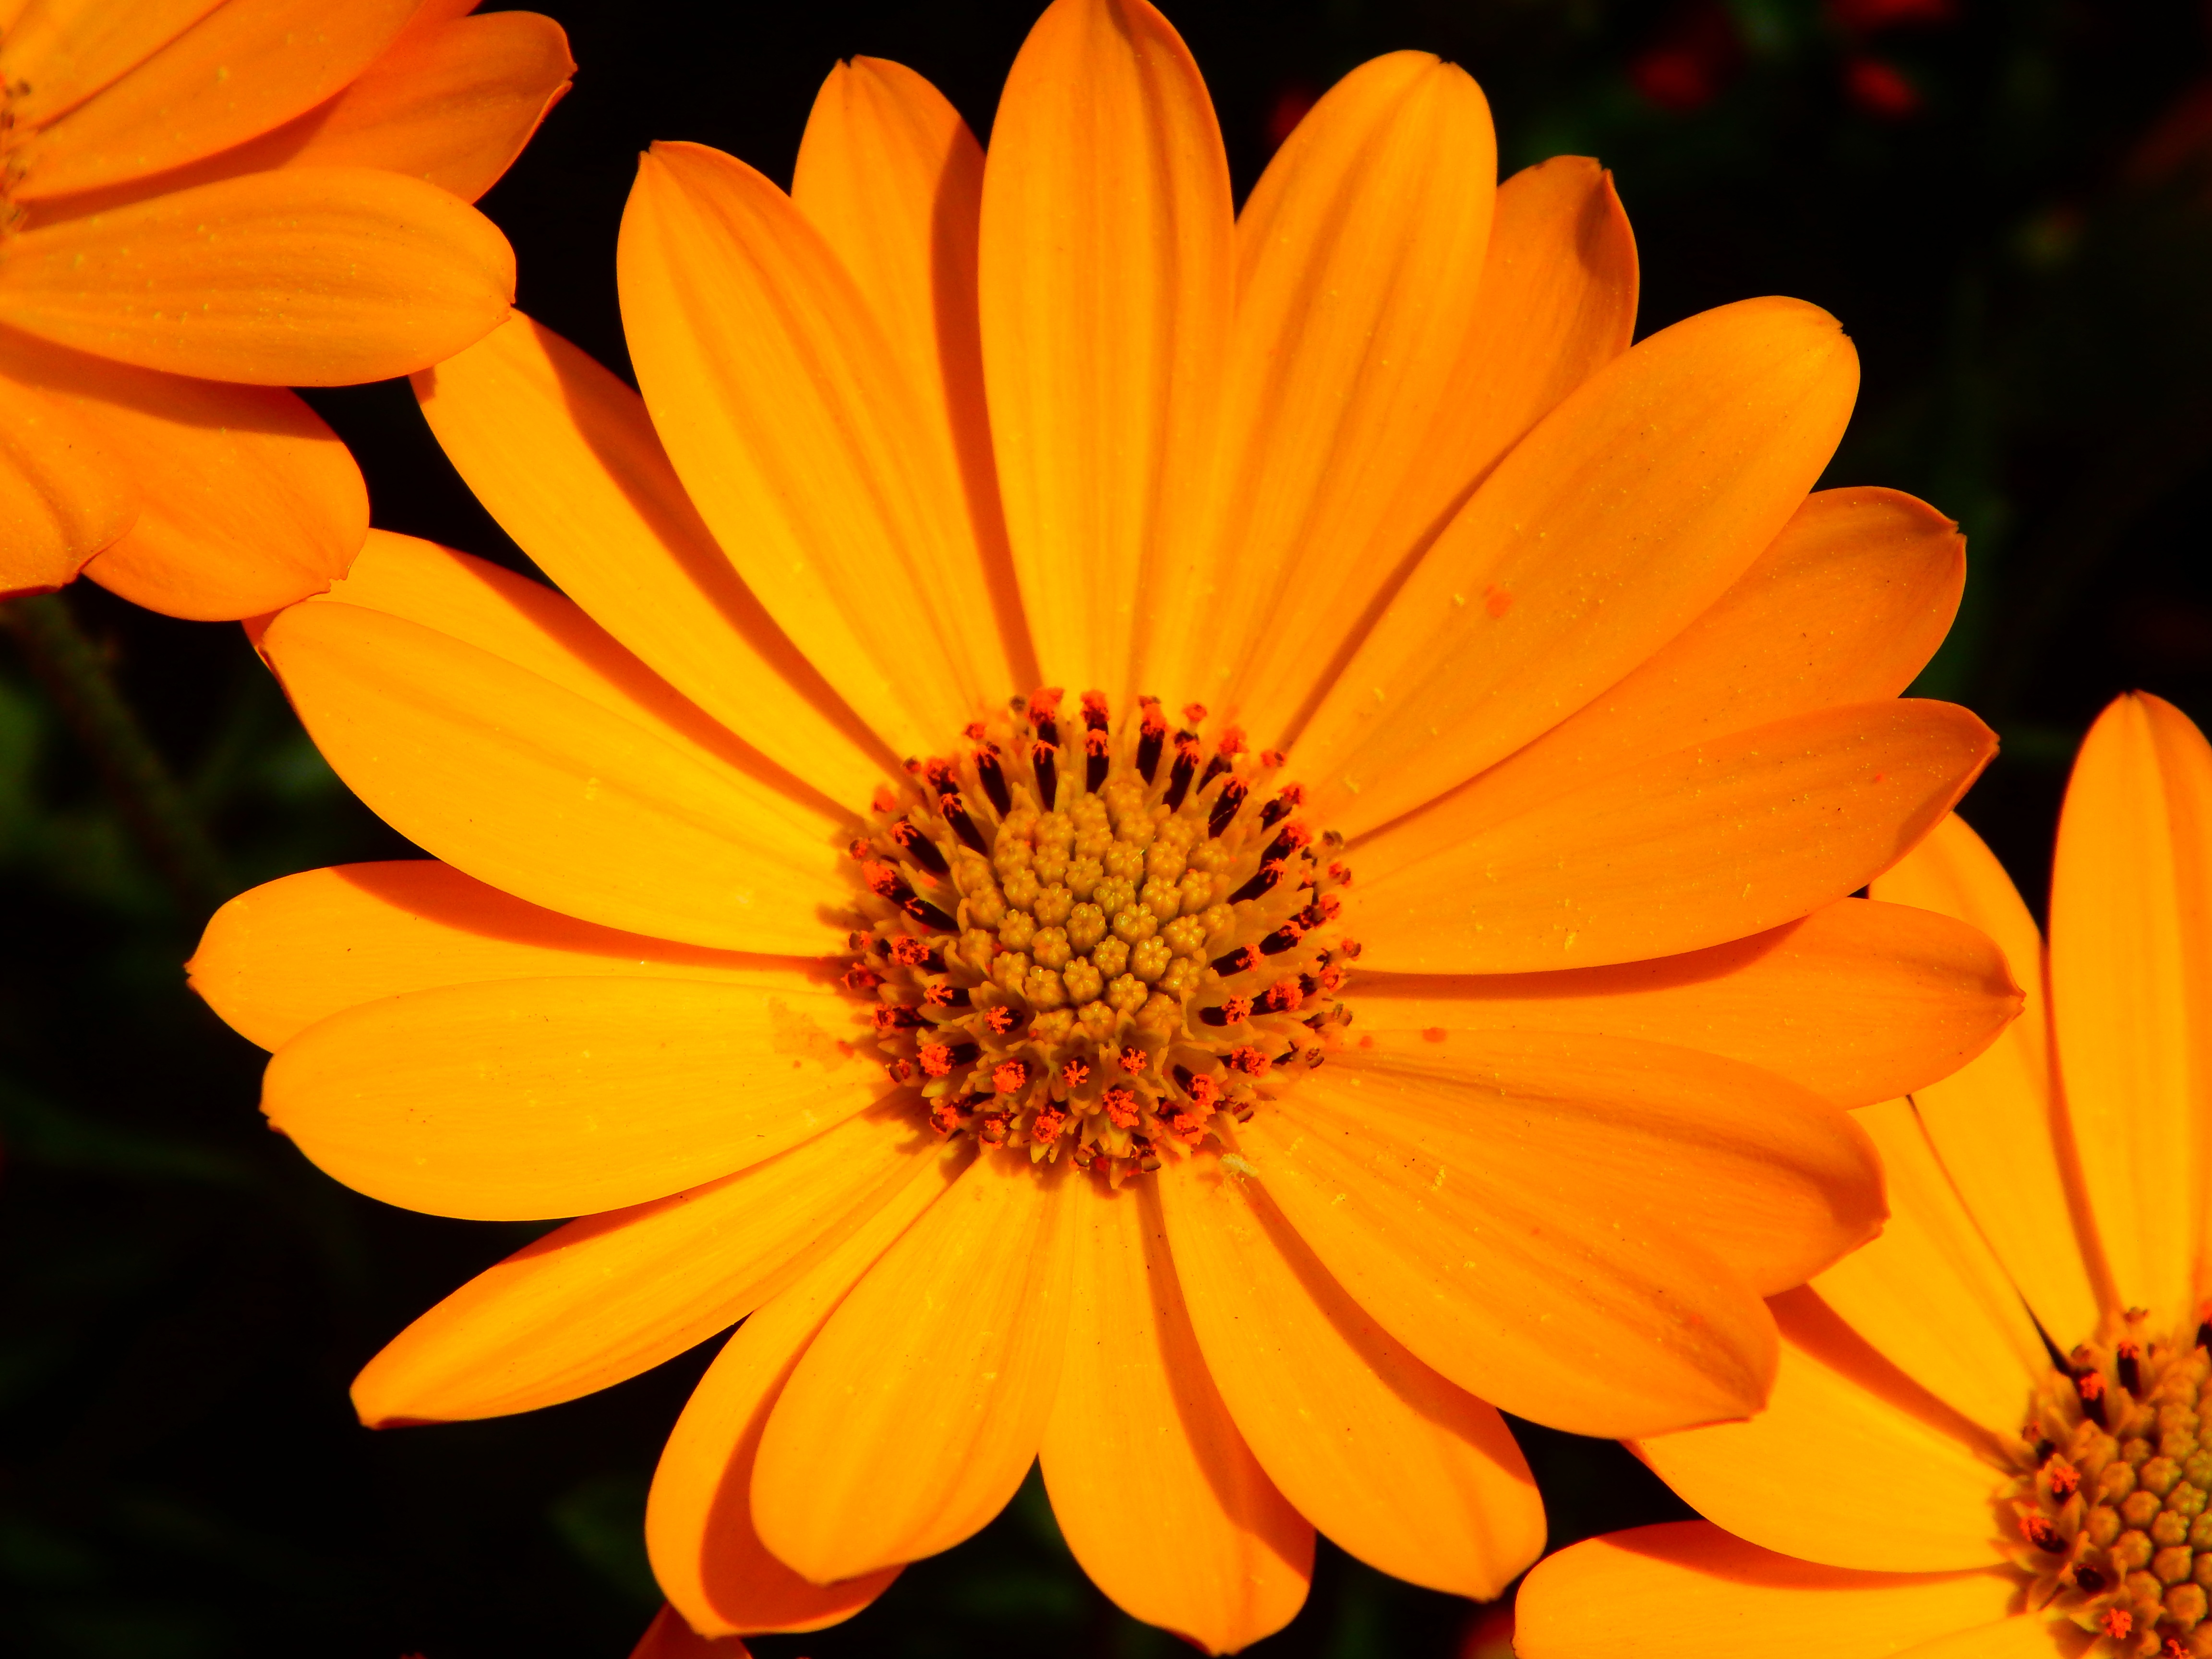
nature, blossom, plant, flower, petal, bloom, daisy, orange, herb, botany, yellow, garden, close, flora, yellow flower, close up, gardening, marigold, medicinal plant, macro photography, flowering plant, daisy family, calendula, summer flower, calendula officinalis, annual plant, plant stem, land plant